1912 Minnesota gubernatorial election

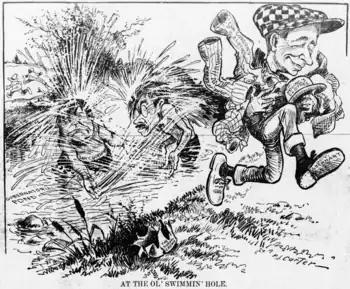
Cartoon published in the Minneapolis Tribune on July 28, depicting Governor Eberhart running off with Gordon and Young's clothes

Early in 1912, it was speculated that incumbent Senator Knute Nelson would not be running for a third term under a new Minnesota law that provided for the direct election of United States Senators. Governor Eberhart reportedly dashed his plans of running for reelection and was planning on running for Nelson's seat. Days later, however, Eberhart announced his plans to run for reelection on January 12 after Nelson announced his run for the Senate.